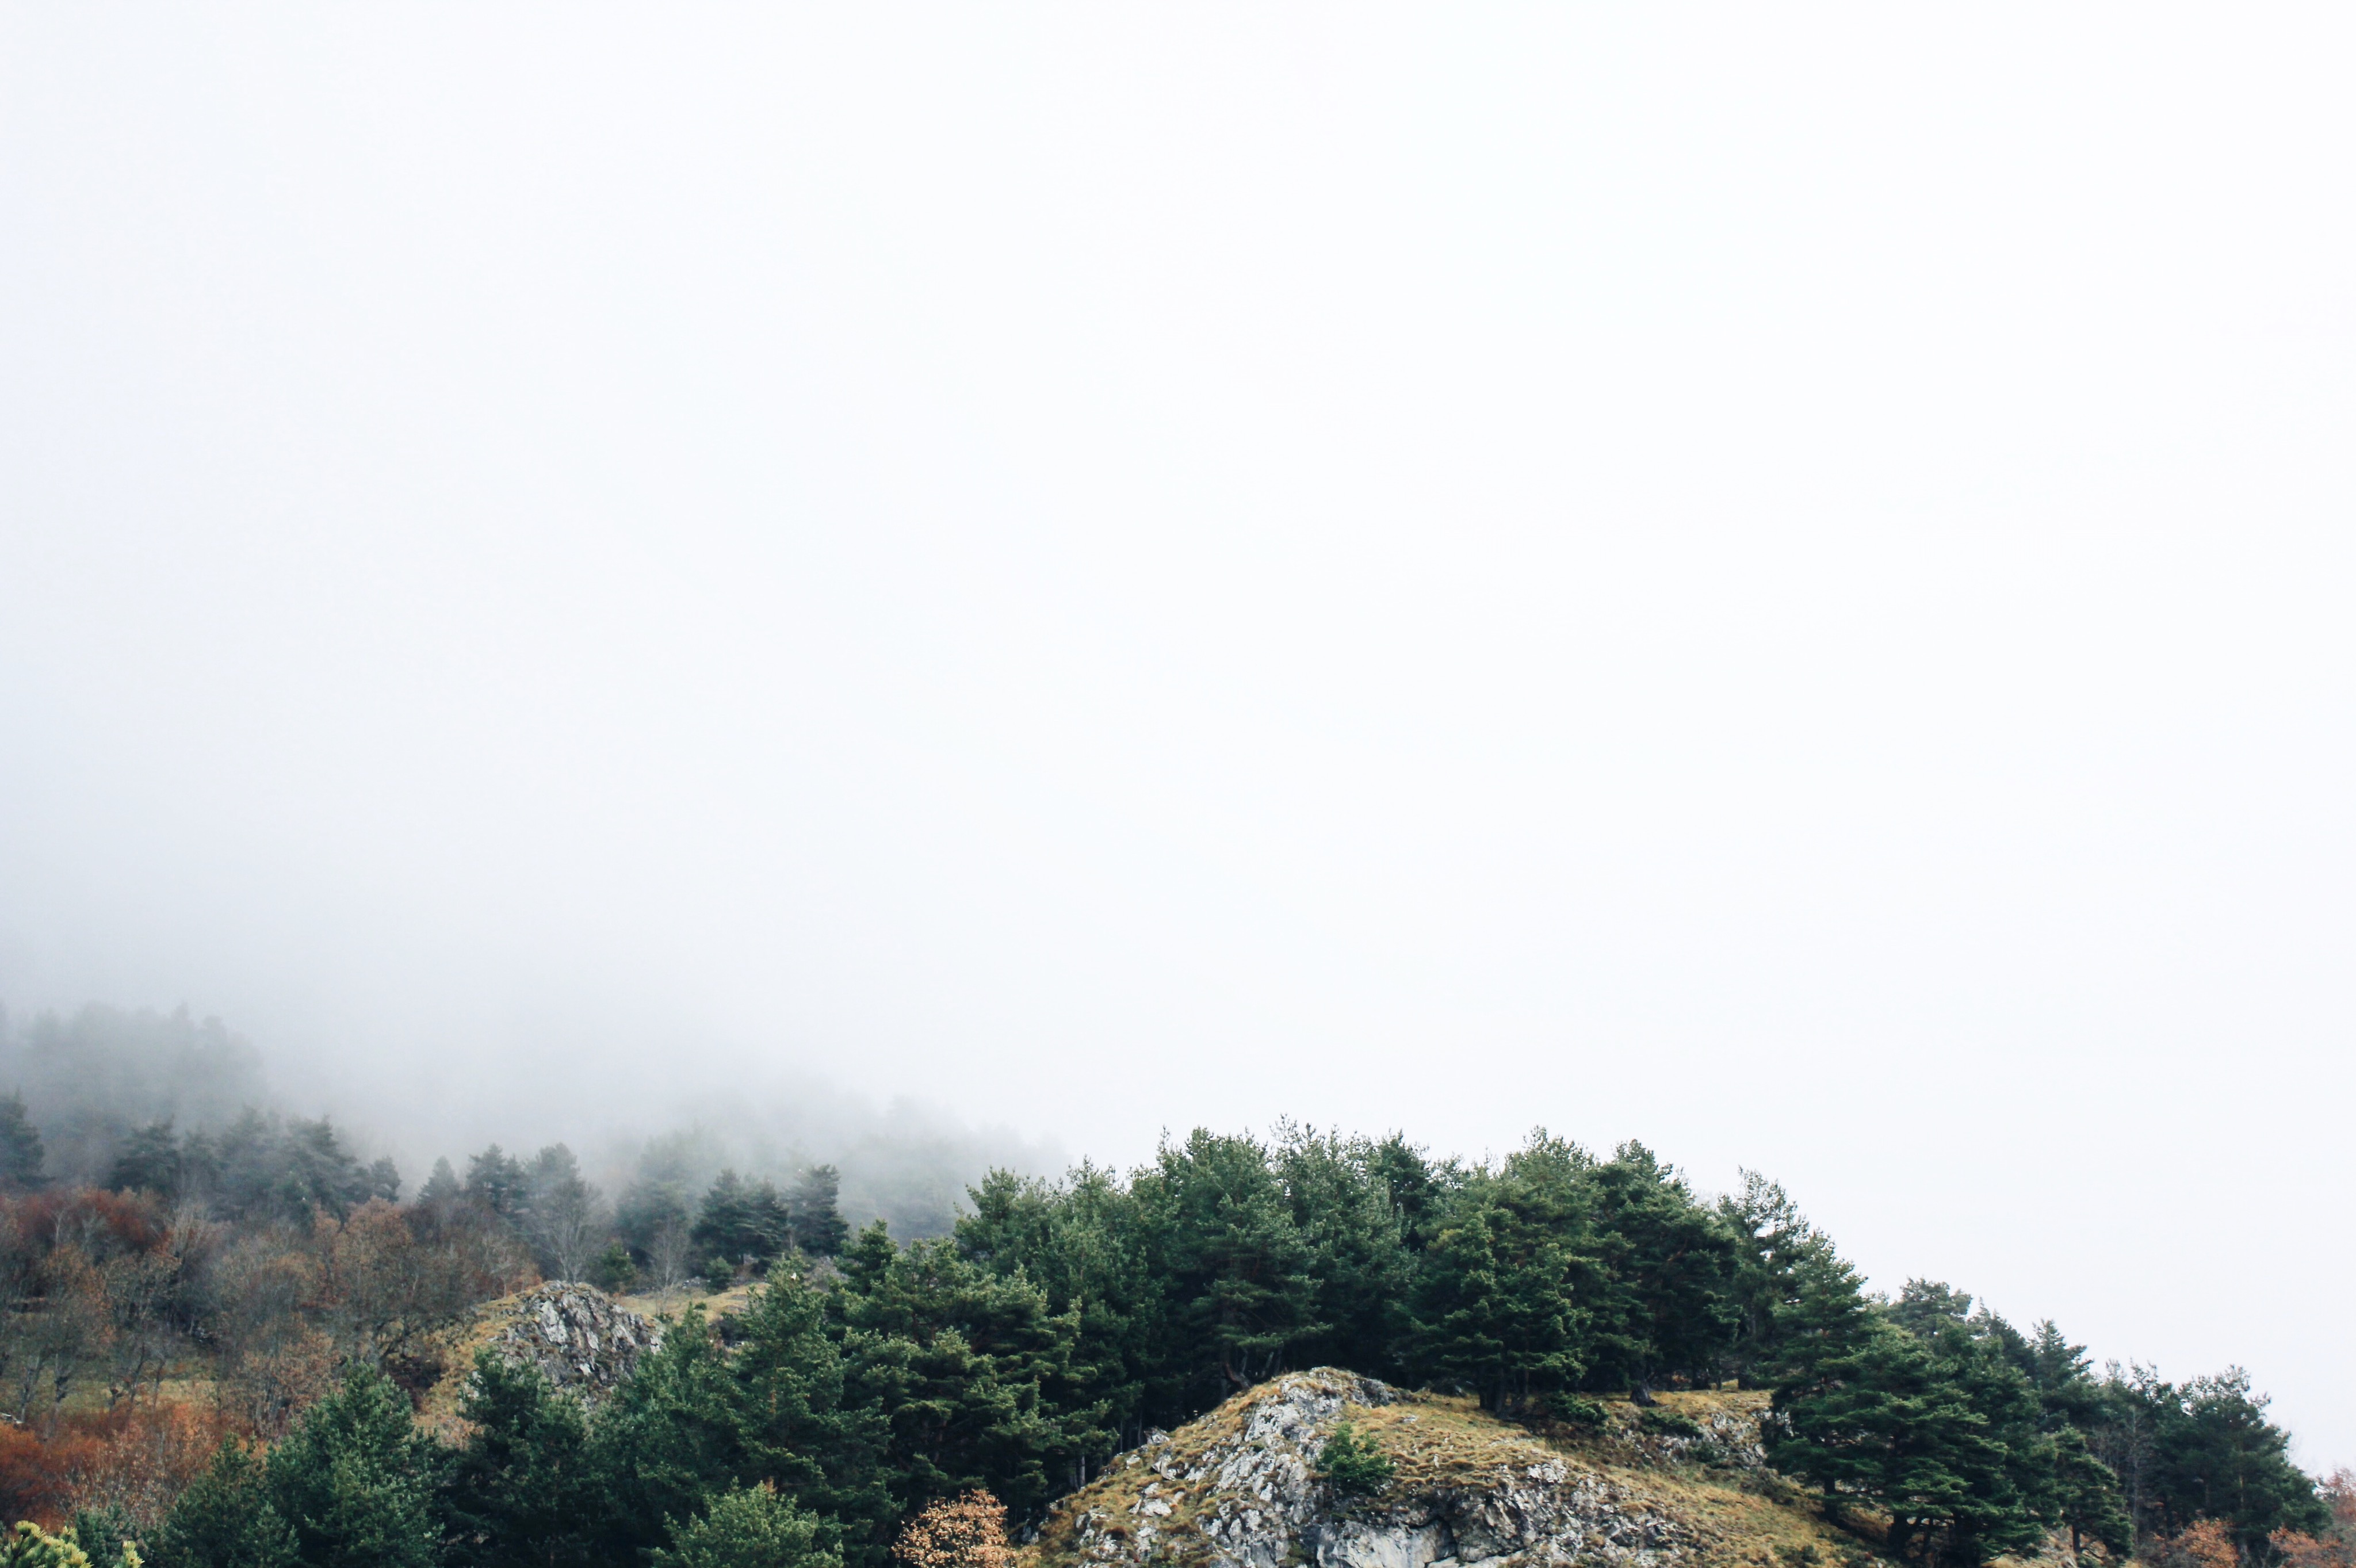
tree, forest, mountain, hill, atmospheric phenomenon